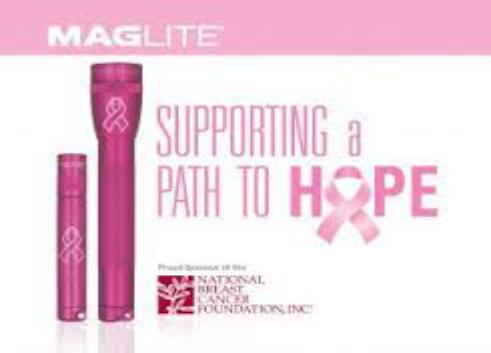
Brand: maglite
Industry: Necessities